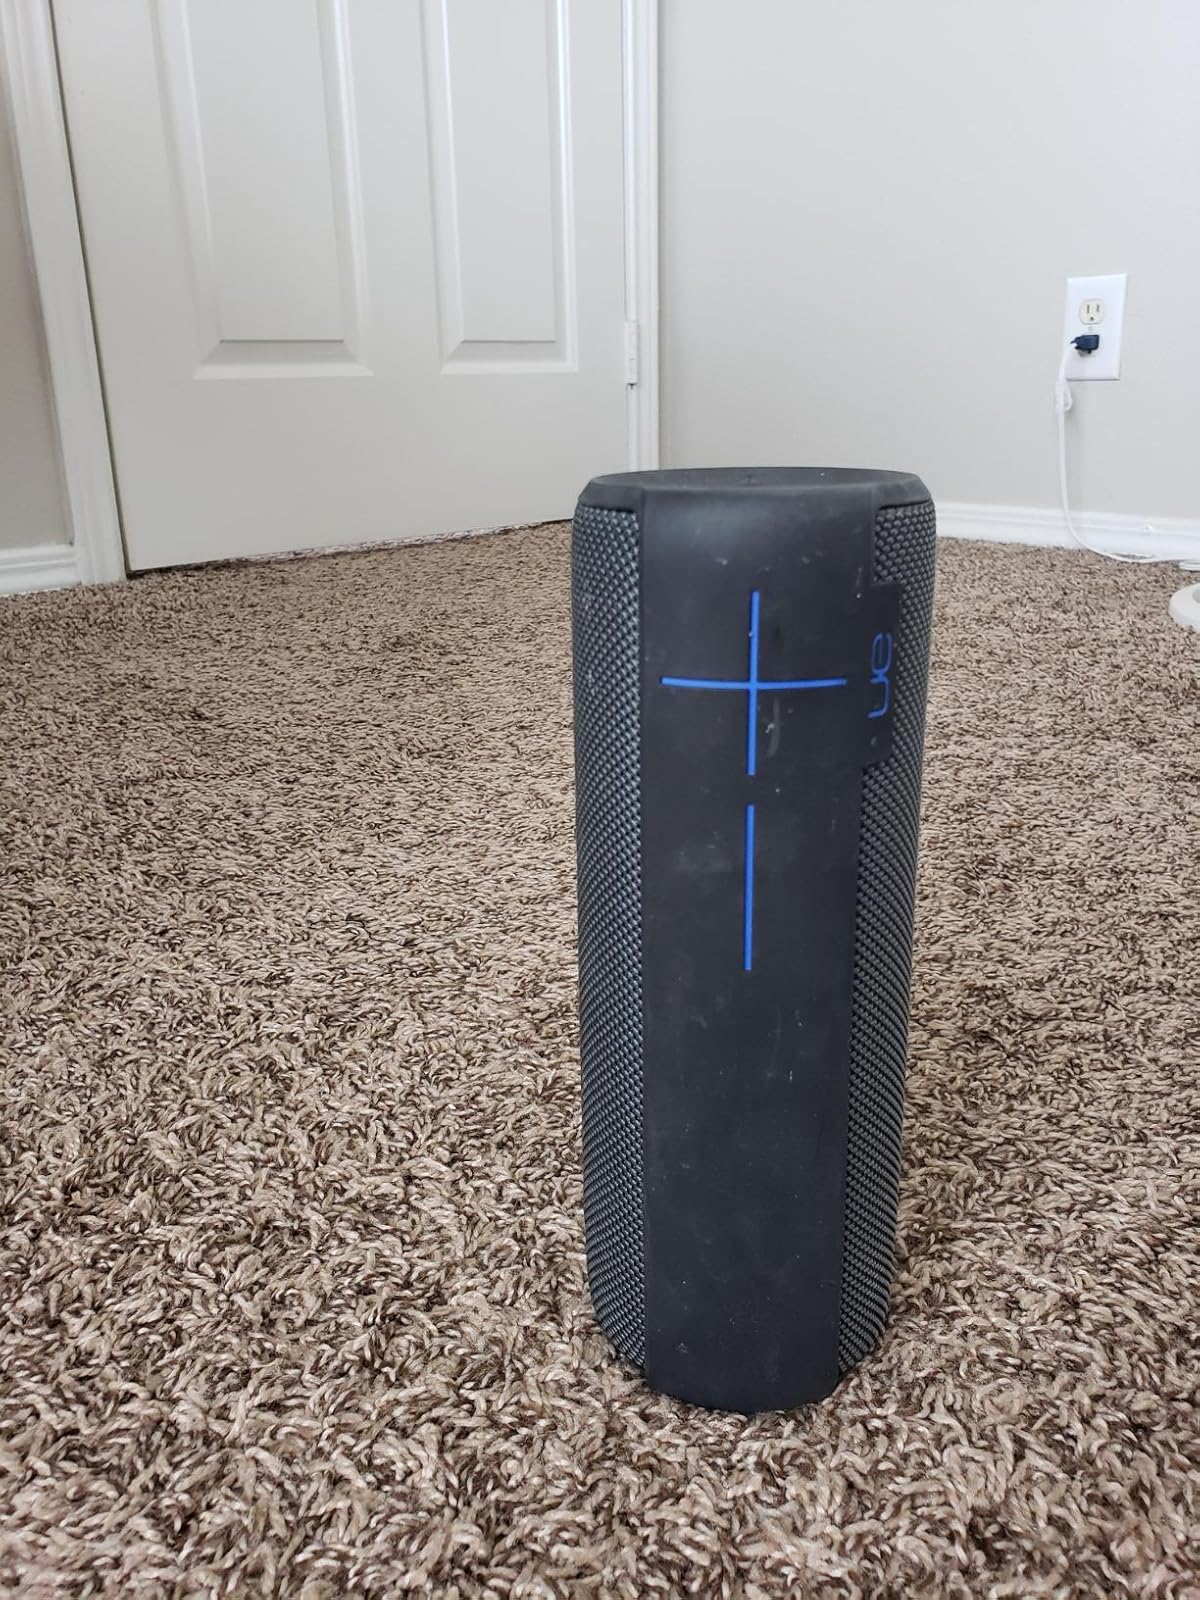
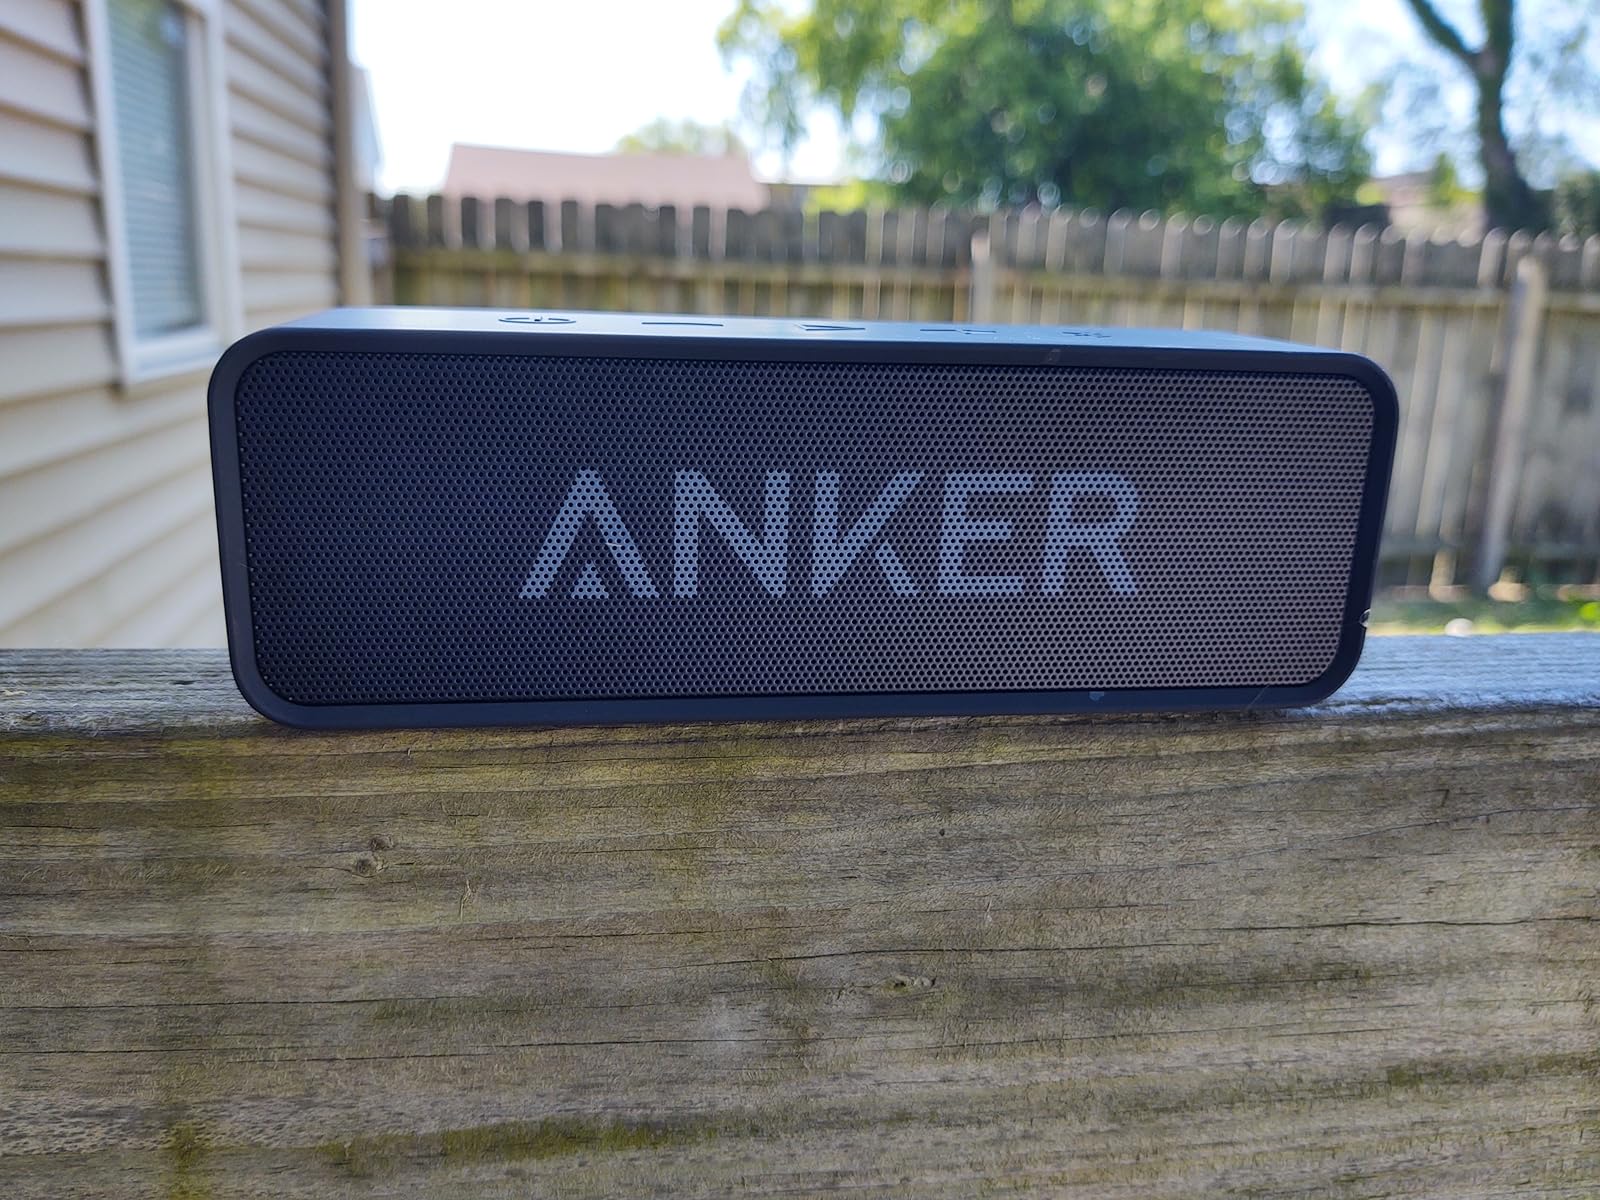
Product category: speaker
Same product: no